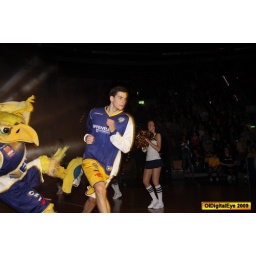
oldenburg ewe baskets vs bonn foto by OlDigitalEye 2009 01 31 7840_2